1st (UK) Division

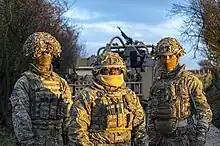
Soldiers of the division (Royal Anglian Regiment, 7th Light Mechanised Brigade Combat Team) in 2021

Under the 2021 Future Soldier programme, additional organisational changes were made. The divisional headquarters will relocate to Catterick but this move will not take place before 2028. Under this programme, the division was planned to be re-organised as such: